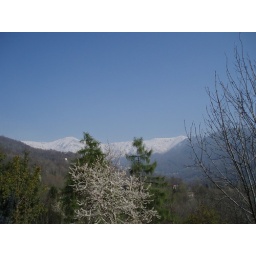
durante una delle mie &amp;quot;ascensioni&amp;quot; in mountain bike